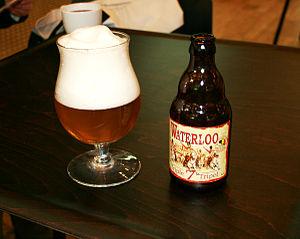
La Waterloo est une bière belge brassée par la microbrasserie Waterloo installée au sein de la ferme de Mont-Saint-Jean à Waterloo.